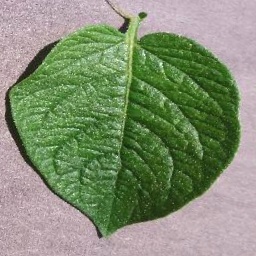
Etiqueta: Sana